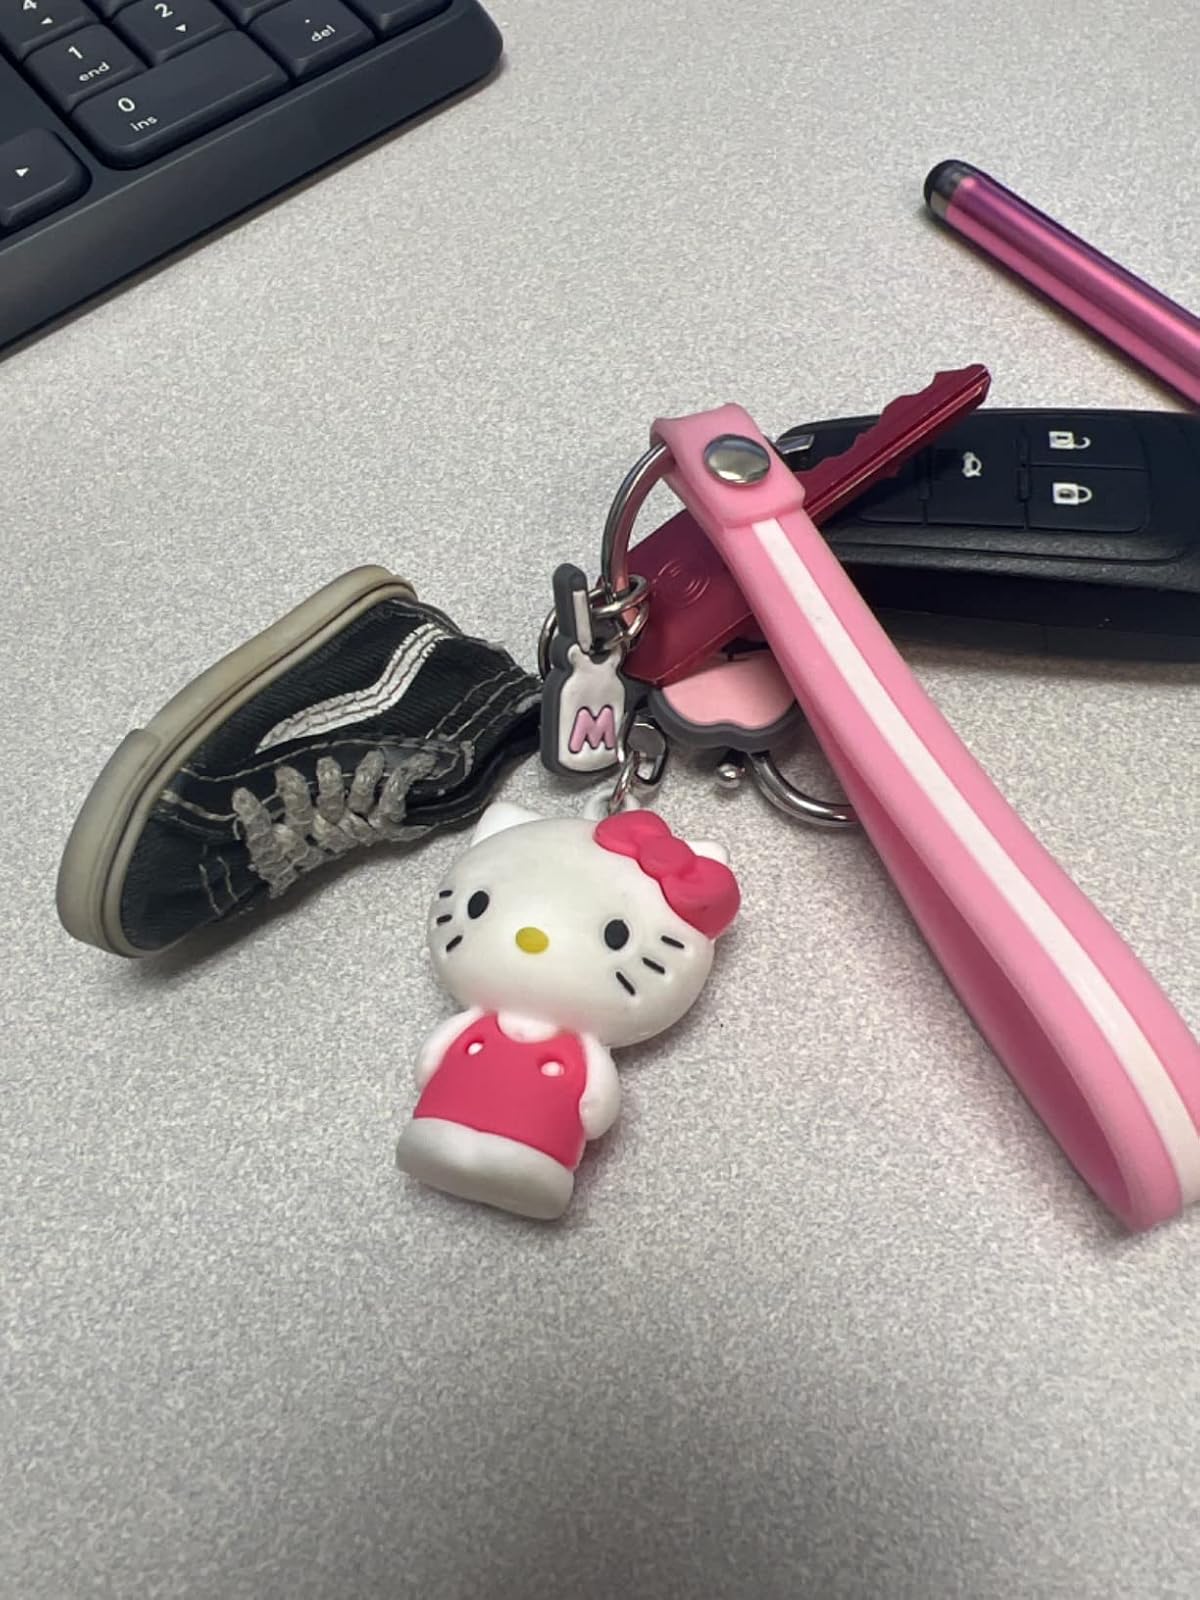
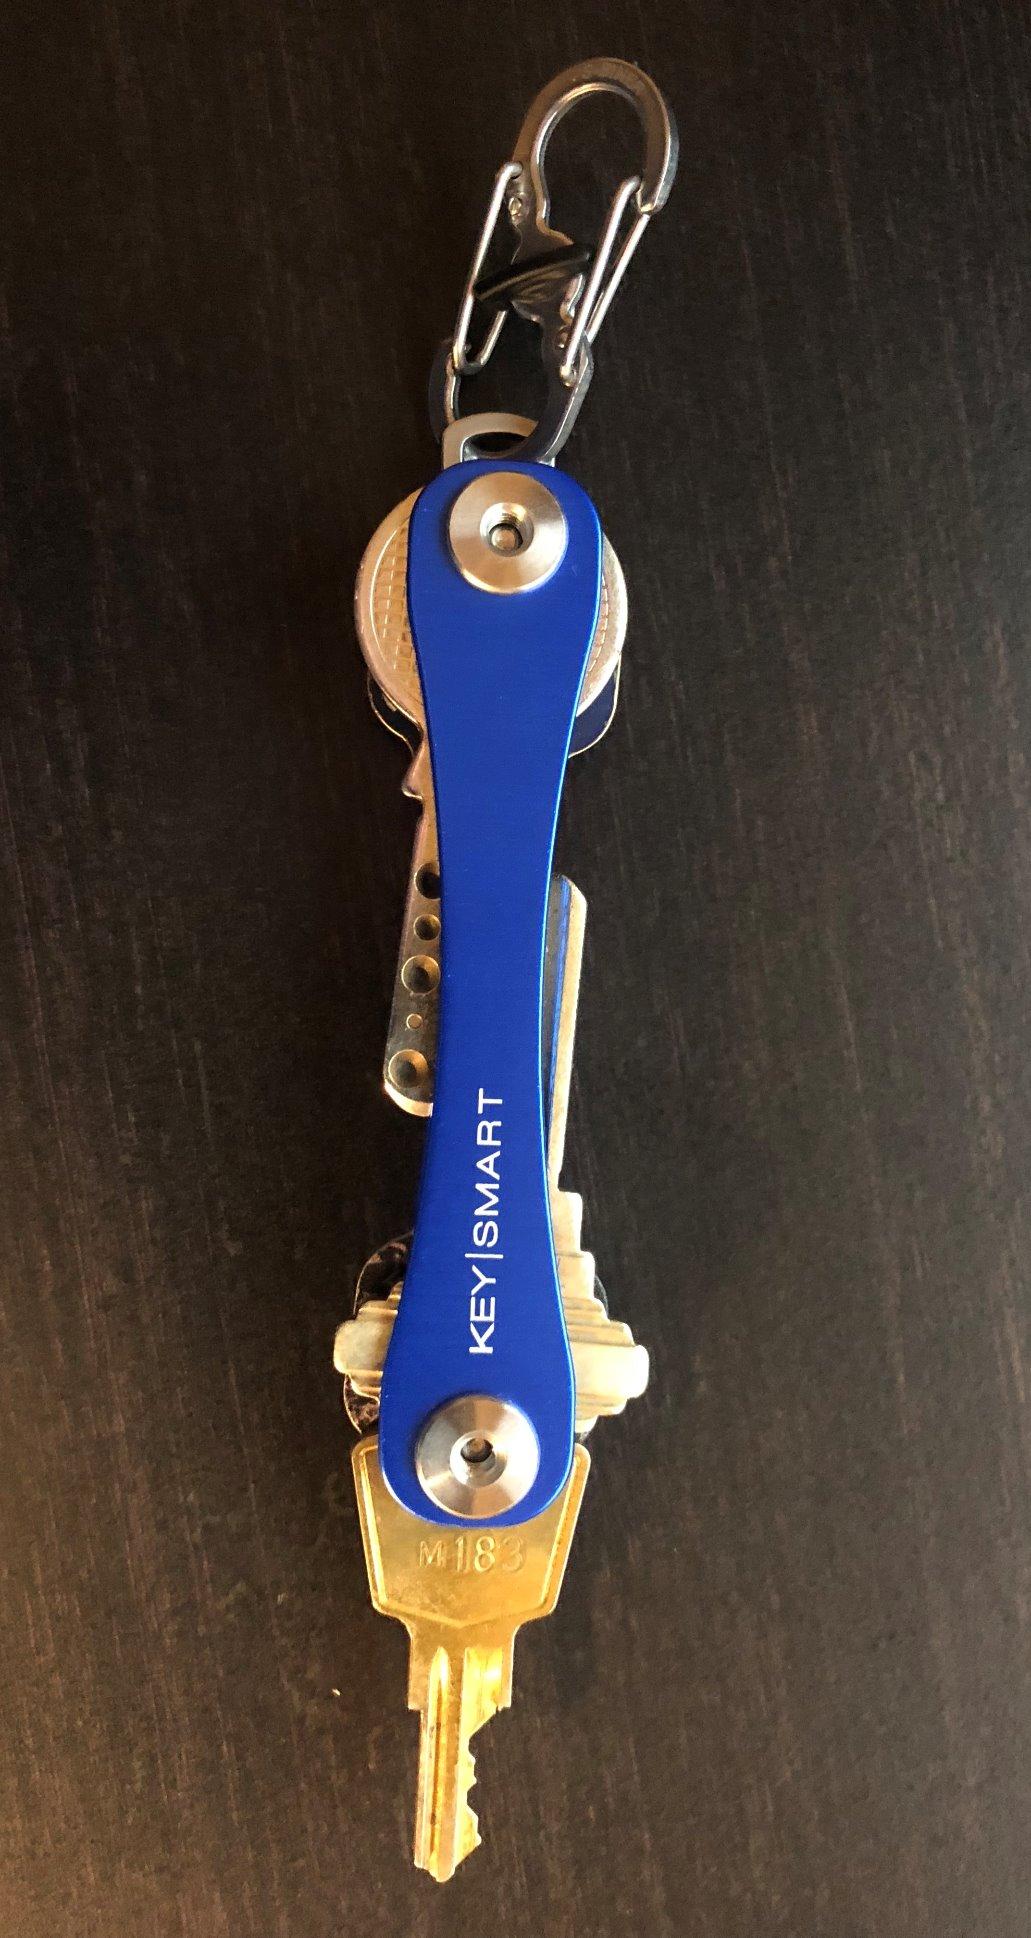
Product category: accessories_keychain
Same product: no